Anti-German sentiment

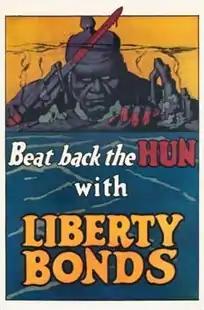

When Britain declared war on Germany in 1914, naturalized Australian subjects born in enemy countries and Australian-born descendants of migrants born in enemy countries were declared "enemy aliens". Approximately 4,500 "enemy aliens" of German or Austro-Hungarian descent were interned in Australia during the war.